Bittersweet (2020 film)

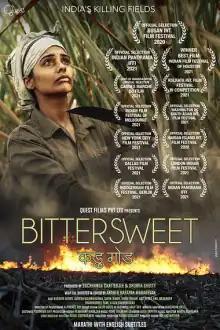
Poster

Bittersweet is a 2020 Indian Marathi-language drama film directed by Anant Mahadevan. The film premiered at the Busan International Film Festival.